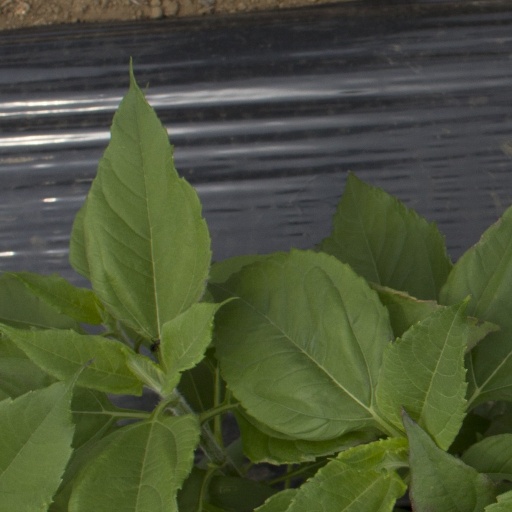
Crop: Jerusalem artichoke